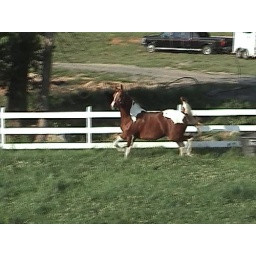
VB home in pasture _1__0002